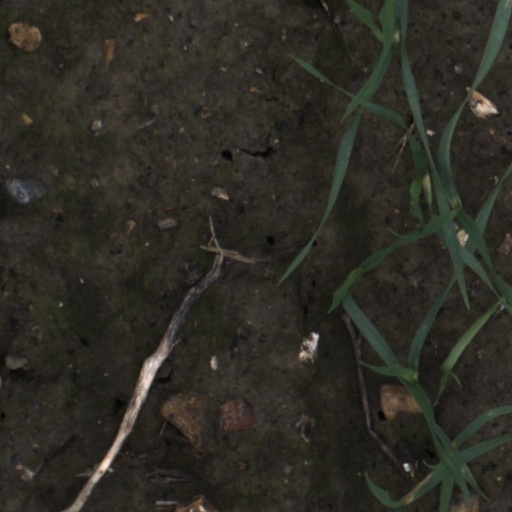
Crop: wheat